Audi Coupé

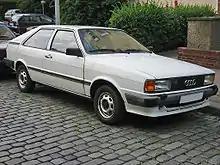
1983–1984 Coupé GL — note body-coloured B-pillar and 13-inch steel wheels

The Coupé, first displayed at the Paris Salon 1980, featured a similar body shape to the Quattro, but without the knife-edged fender flares of the more expensive car. Mechanically, the biggest changes from the Quattro to the Coupé were the use of a naturally aspirated 1.9-litre carburettor petrol engine, 2.0-litre, 2.1-, 2.2-, or 2.3-litre fuel injected inline five-cylinder engine and a front-wheel drive drivetrain. Some lesser Coupés were also fitted with a 1.8-litre inline four-cylinder engine, injected or carburetted, and for the very first year of production a 1.6-litre "YN" engine was available. The short-lived 1.6 was the only Coupé not to be fitted with a black rear spoiler.